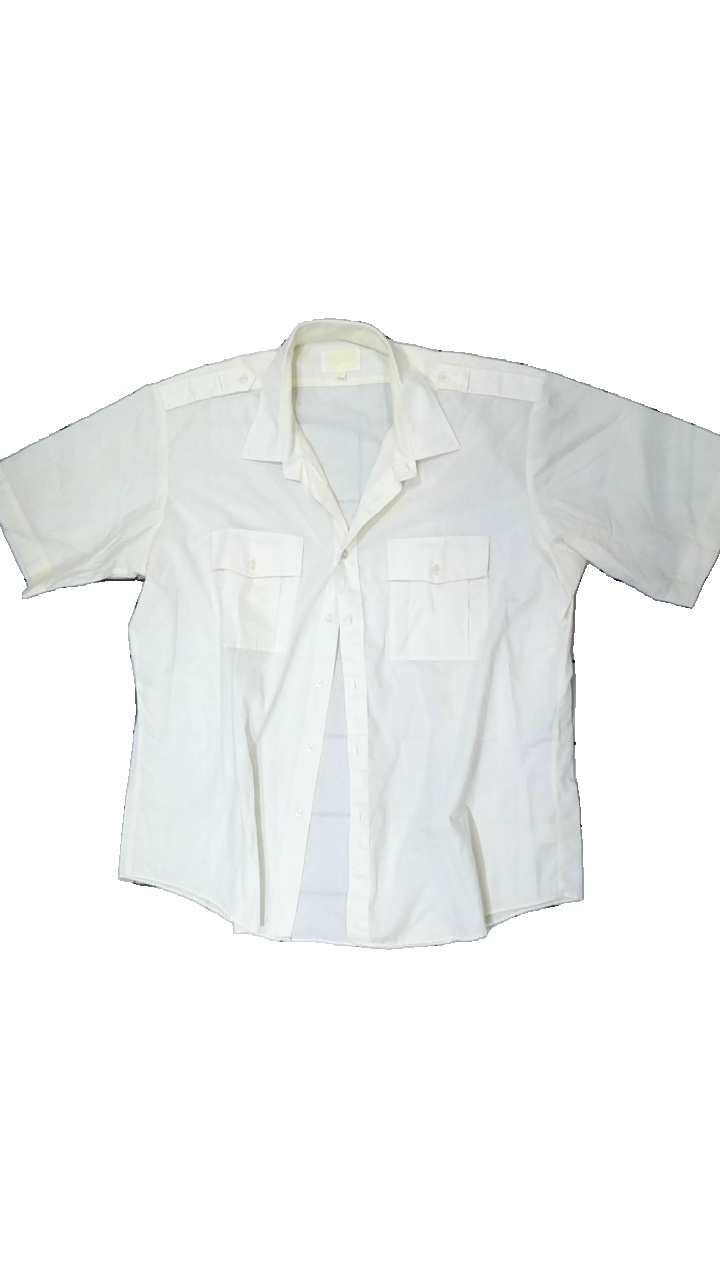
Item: Shirt (Men)
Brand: Bagutta
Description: yellow shirt
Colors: White
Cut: Regular
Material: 64% Polyester 36% Cotton
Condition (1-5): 2
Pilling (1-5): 5
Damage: stained
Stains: Minor
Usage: Export
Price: <50